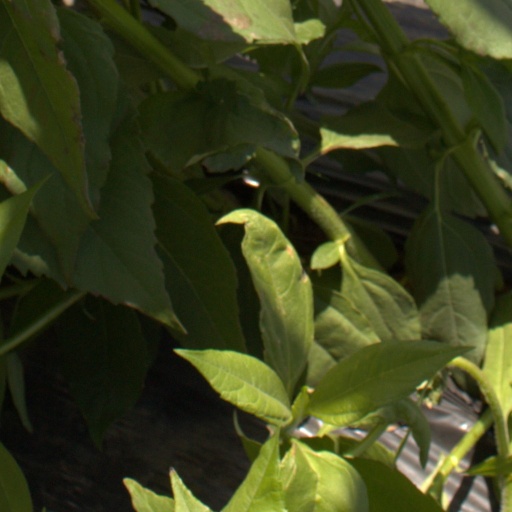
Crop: Jerusalem artichoke